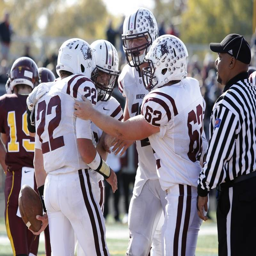
round photos vs. playoff football game .